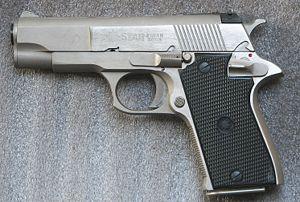
Le pistolet automatique espagnol Star PD est une variante des Star P/PS/Super P.
Le pistolet automatique Star P est une variante du Star B développé par Star Bonifacio Echeverria S.A., mais adapté au calibre .45 Auto, fabriquée de 1923 à 1987..